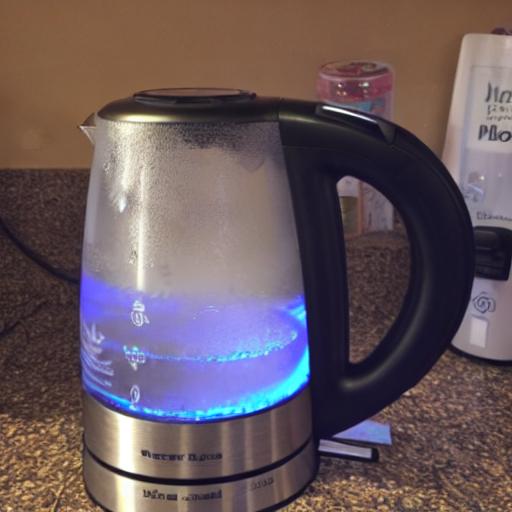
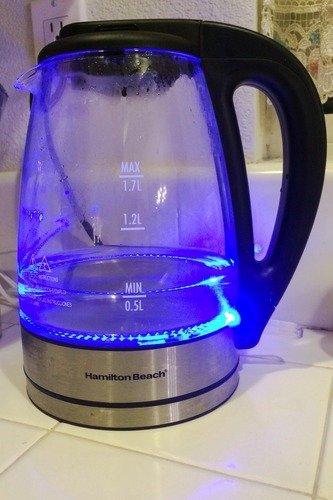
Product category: items_kettle
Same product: no